Assyrian people

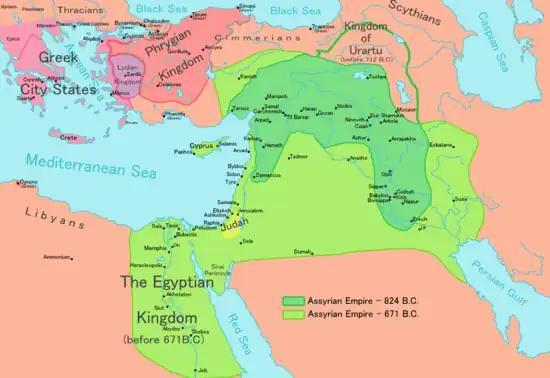
A map of the Neo-Assyrian Empire under Shalmaneser III (dark green) and Esarhaddon (light green)

Assyria is the homeland of the Assyrian people, located in the ancient Near East. The earliest Neolithic sites in Assyria belonged to the Jarmo culture c. 7100 BC and Tell Hassuna, the centre of the Hassuna culture, c. 6000 BC.